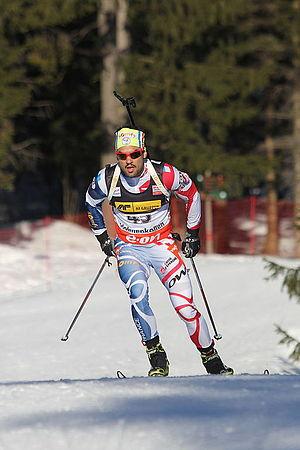
Simon Fourcade, né le 25 avril 1984 à Perpignan dans les Pyrénées-Orientales, est un biathlète français qui a été membre de l'équipe de France. Résidant à Villard-de-Lans, il est licencié à l'association de ski nordique de la ville. Son frère, Martin, est également membre de l'équipe de France.